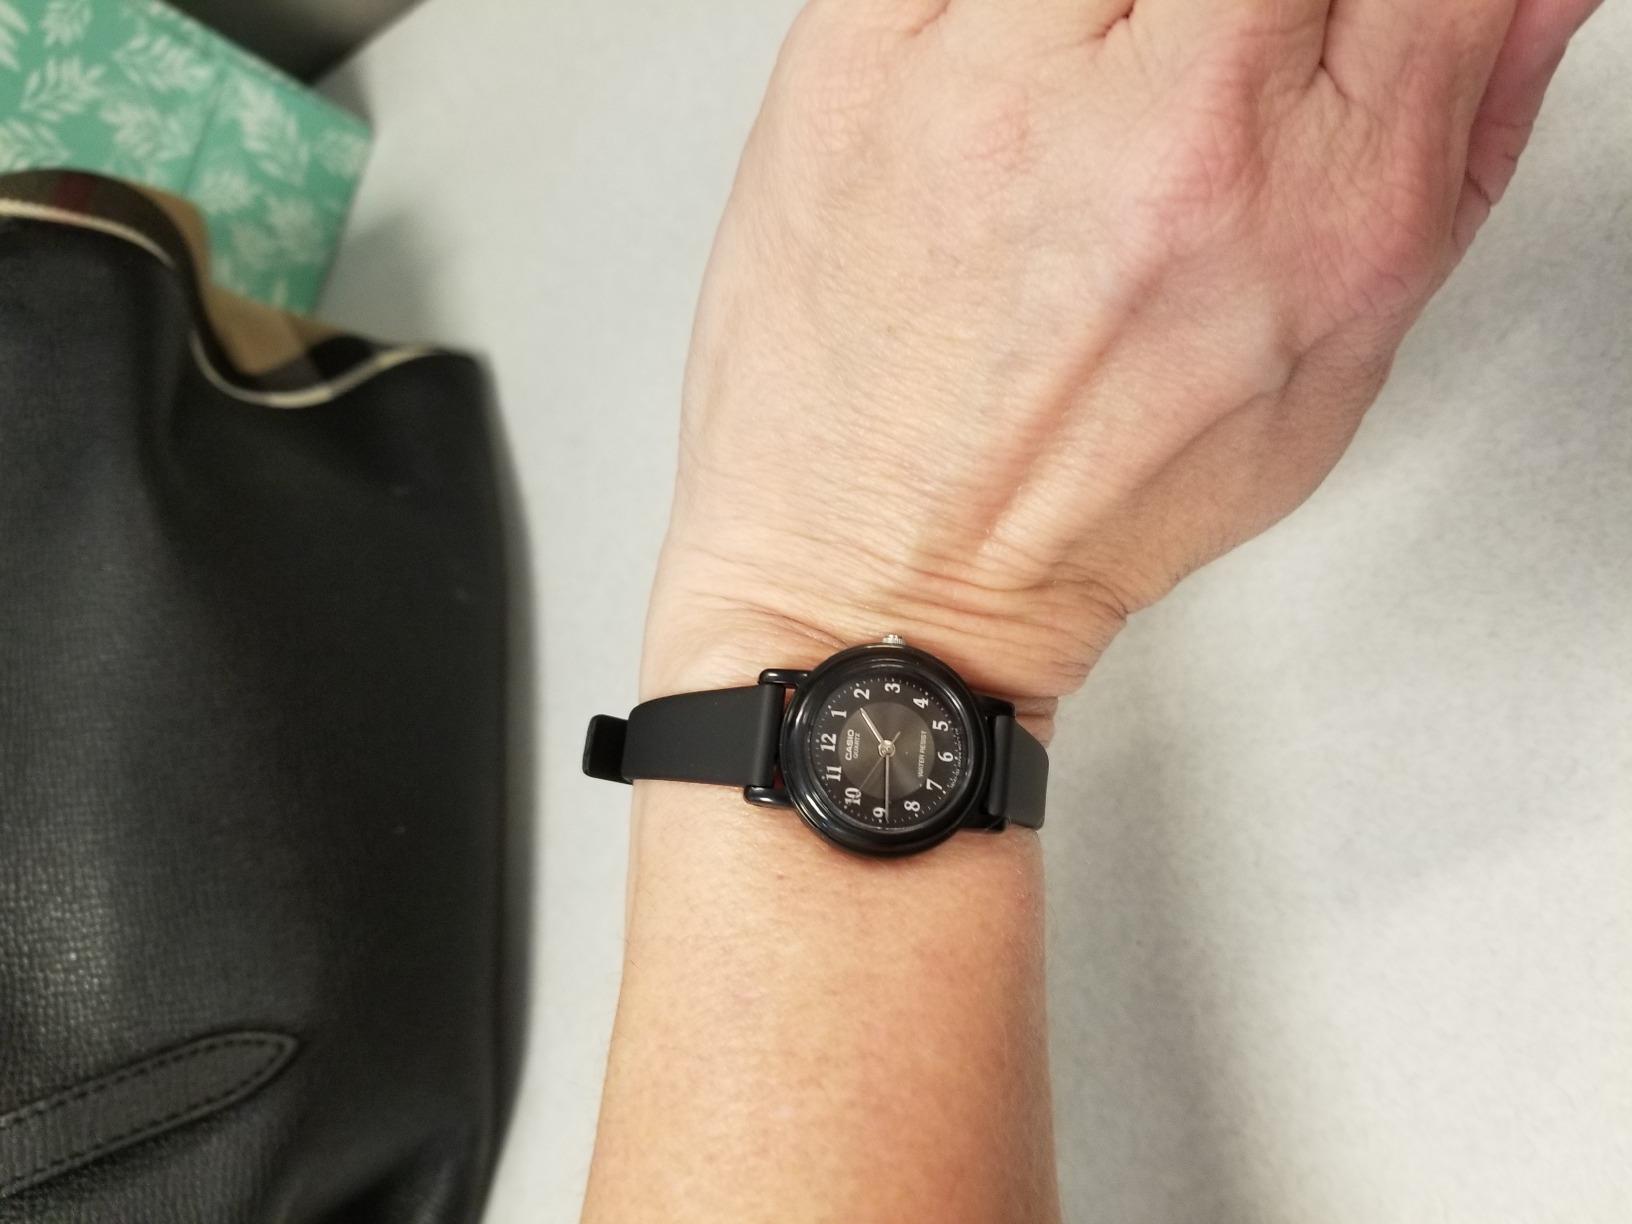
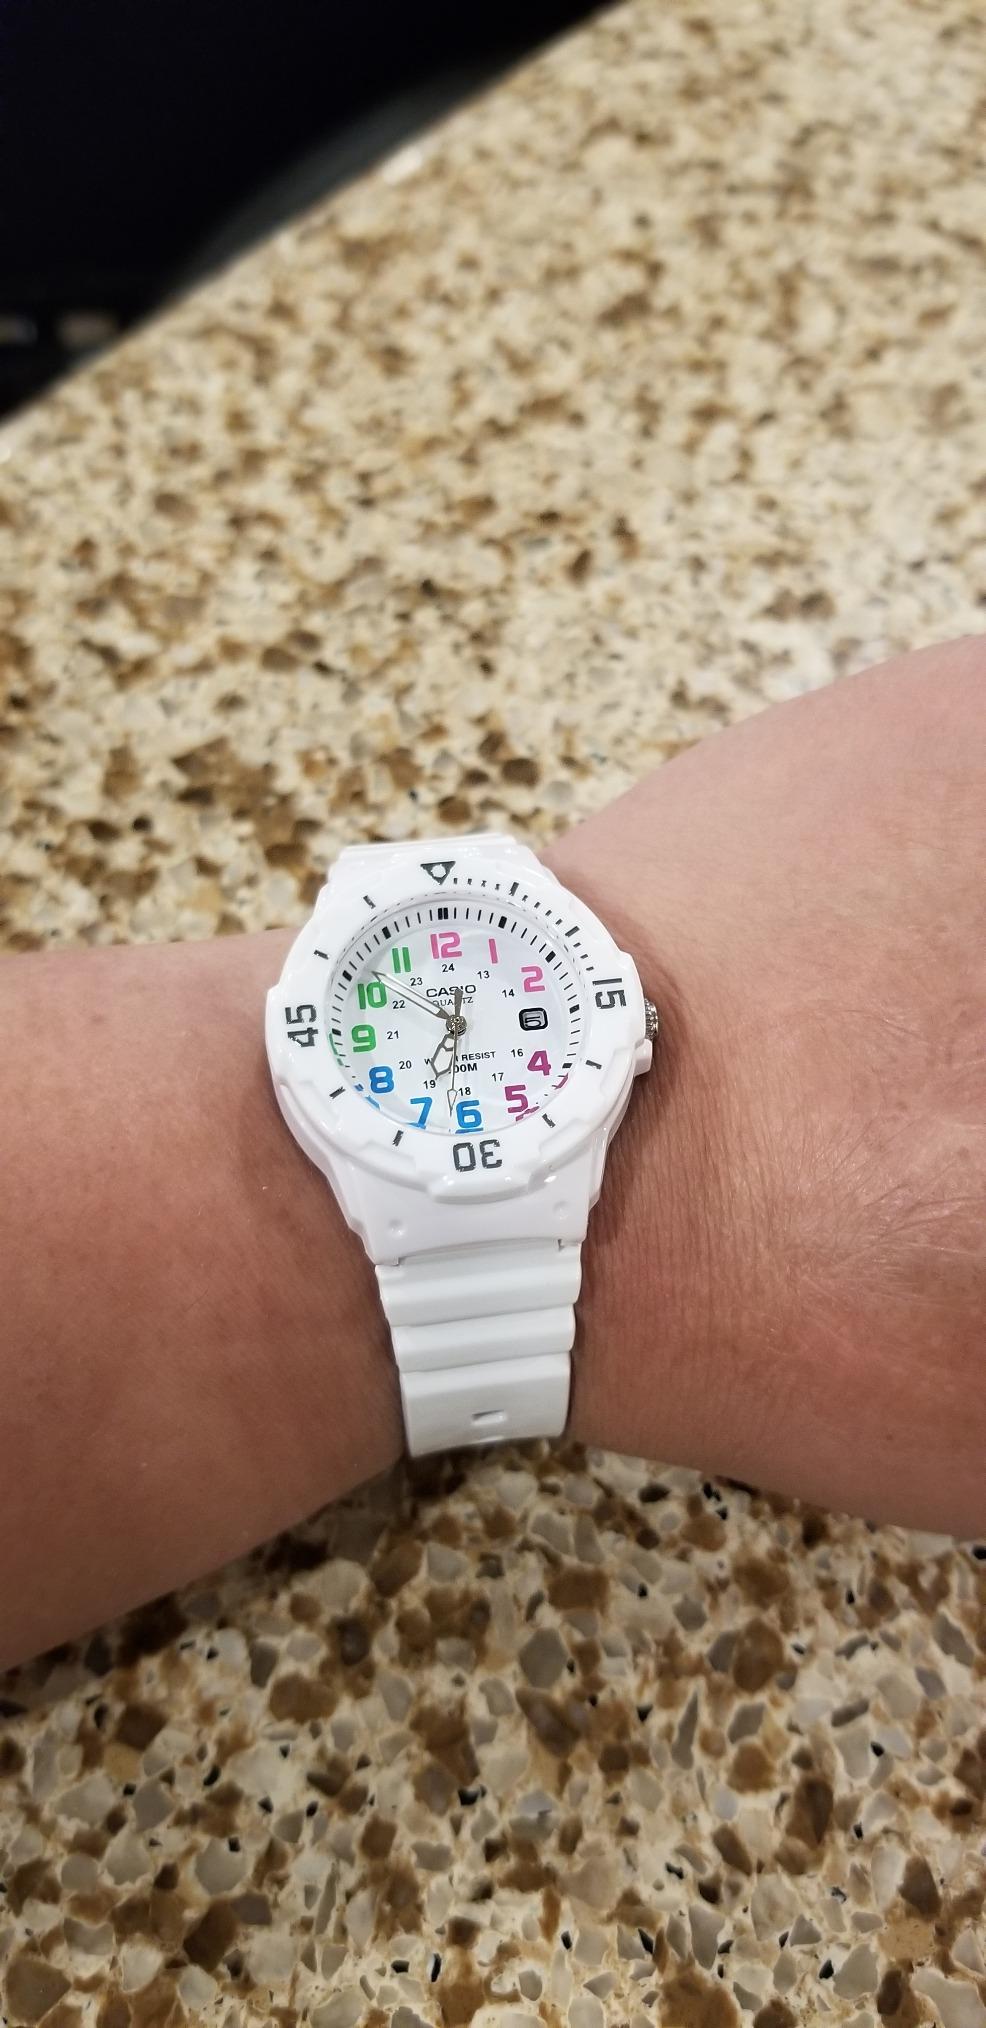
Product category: accessories_watch
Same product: no